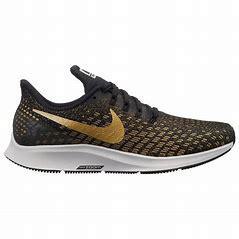
Brand: Nike
Model: Air Zoom Pegasus 35